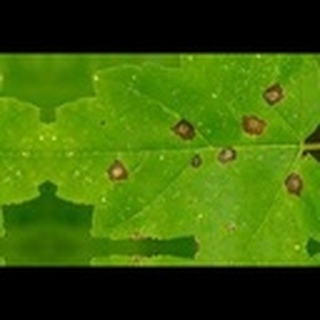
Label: cotton_target_spot